Eglumetad

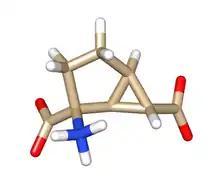
Eglumetad in a mGlu2 receptor bound conformation

Eglumetad acts as a group-selective agonist for the group II metabotropic glutamate receptors (mGluR). It is unclear whether eglumetad directly interacts with dopamine D2 receptors.